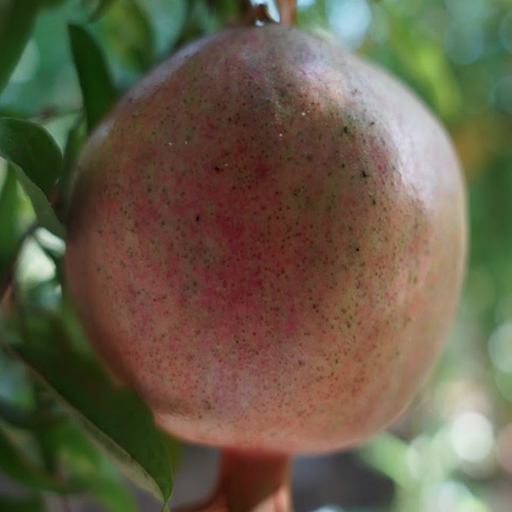
Label: Healthy